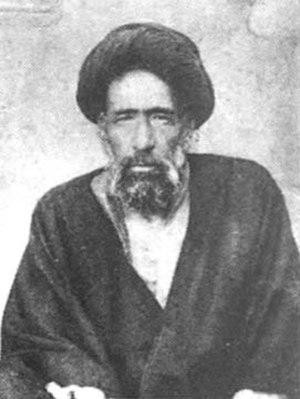
Reza Chah Pahlavi, aussi écrit Rizā Shāh Pahlevi ou plus rarement Reza Iᵉʳ, Reza Chah Iᵉʳ ou Pahlavi Iᵉʳ, né à Alasht le 15 mars 1878 et mort à Johannesburg le 26 juillet 1944, est l'empereur de Perse de 1925 à 1941 et le fondateur de la dynastie Pahlavi. À différentes époques, il est également connu sous les noms de Reza Pahlavan, Reza Savad-Koohi, Reza Khan, Reza Khan Mir-Panj, Reza Sedar Sepah, Reza Pahlavi, ayant d’abord été militaire, chef des armées, ministre de la Guerre puis Premier ministre avant d'être empereur entre 1925 et 1941.
Seyyed Hassan Modarres est un homme politique et un religieux iranien né vers 1870 et mort le 1ᵉʳ décembre 1937. Il fut, avec Abdolhossein Teymourtash, l'un des membres fondateurs du parti réformiste de l'époque, créé lors de la quatrième assemblée du parlement iranien.